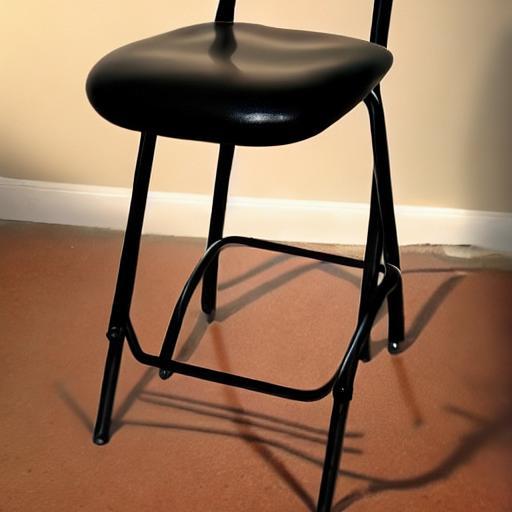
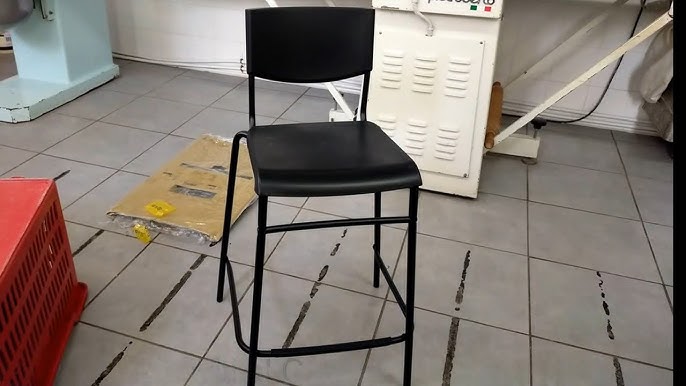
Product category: stool
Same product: no